The Chosun Ilbo

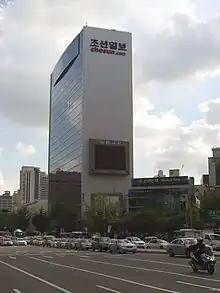
The Chosun Ilbo Building in Gwanghwamun Plaza (2012)

The Chosun Ilbo, also known as "The Chosun Daily," is a Korean-language newspaper of record for South Korea and among the oldest active newspapers in the country. With a daily circulation of more than 1,800,000, "The" "Chosun Ilbo" has been audited annually since the Audit Bureau of Circulations was established in 1993. "The" "Chosun Ilbo" and its subsidiary company, Digital Chosun, operate the "Chosun.com" news website, which also publishes news in English, Chinese, and Japanese.